Tina Carter

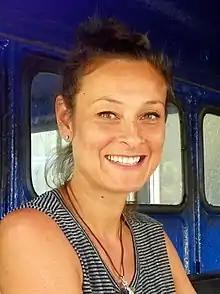
Luisa Bradshaw-White ("pictured") played Tina.

Tina was introduced as the sister of established regular character Shirley Carter (Linda Henry), who has appeared on the show since 2006. Tina's daughter Zsa Zsa Carter (Emer Kenny) previously appeared in 2010, and mentioned her mother as living in Spain with her new husband. Two days before the character's arrival was announced, Treadwell-Collins posted a photo to Twitter of a bomber jacket with the name Tina on the back, sparking speculation that Shirley's sister had been cast. The casting of Luisa Bradshaw-White was announced on 19 September 2013, around two months before her first on-screen appearance.